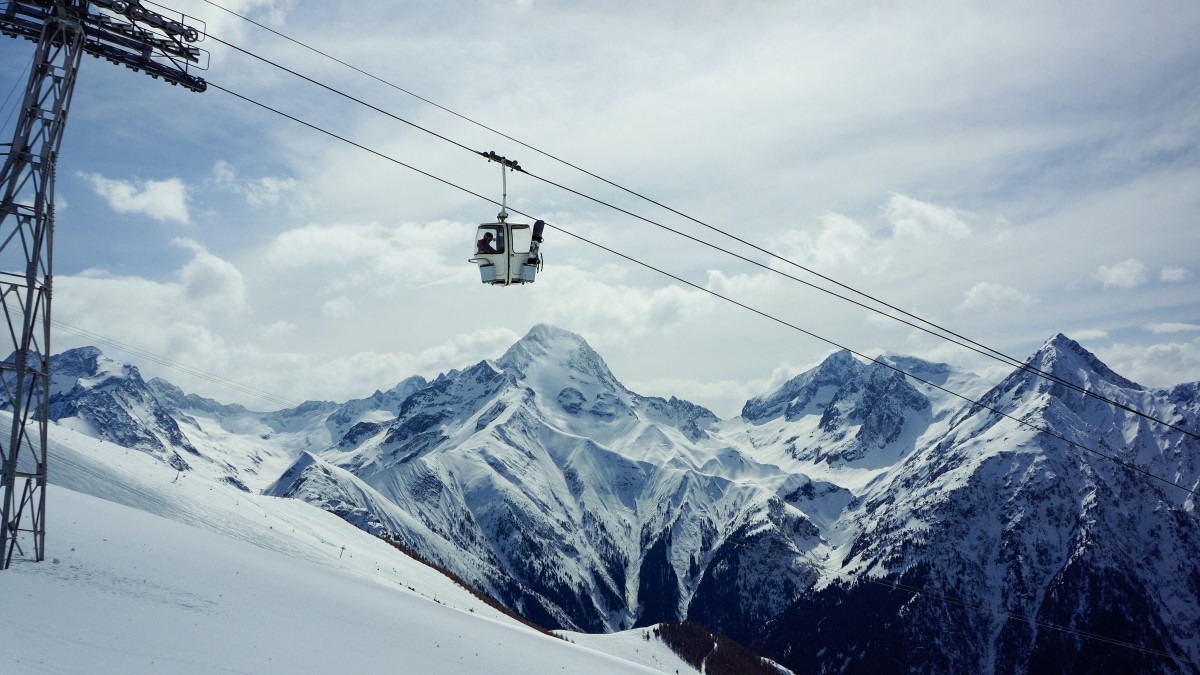
Tags: mountain range, ski lift, skiing, cable car, winter sport, alps, gondola, piste, ski touring, ski mountaineering, ski equipment, mountainous landforms